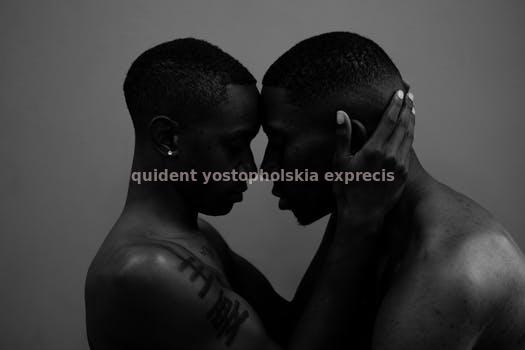
Label: Watermark